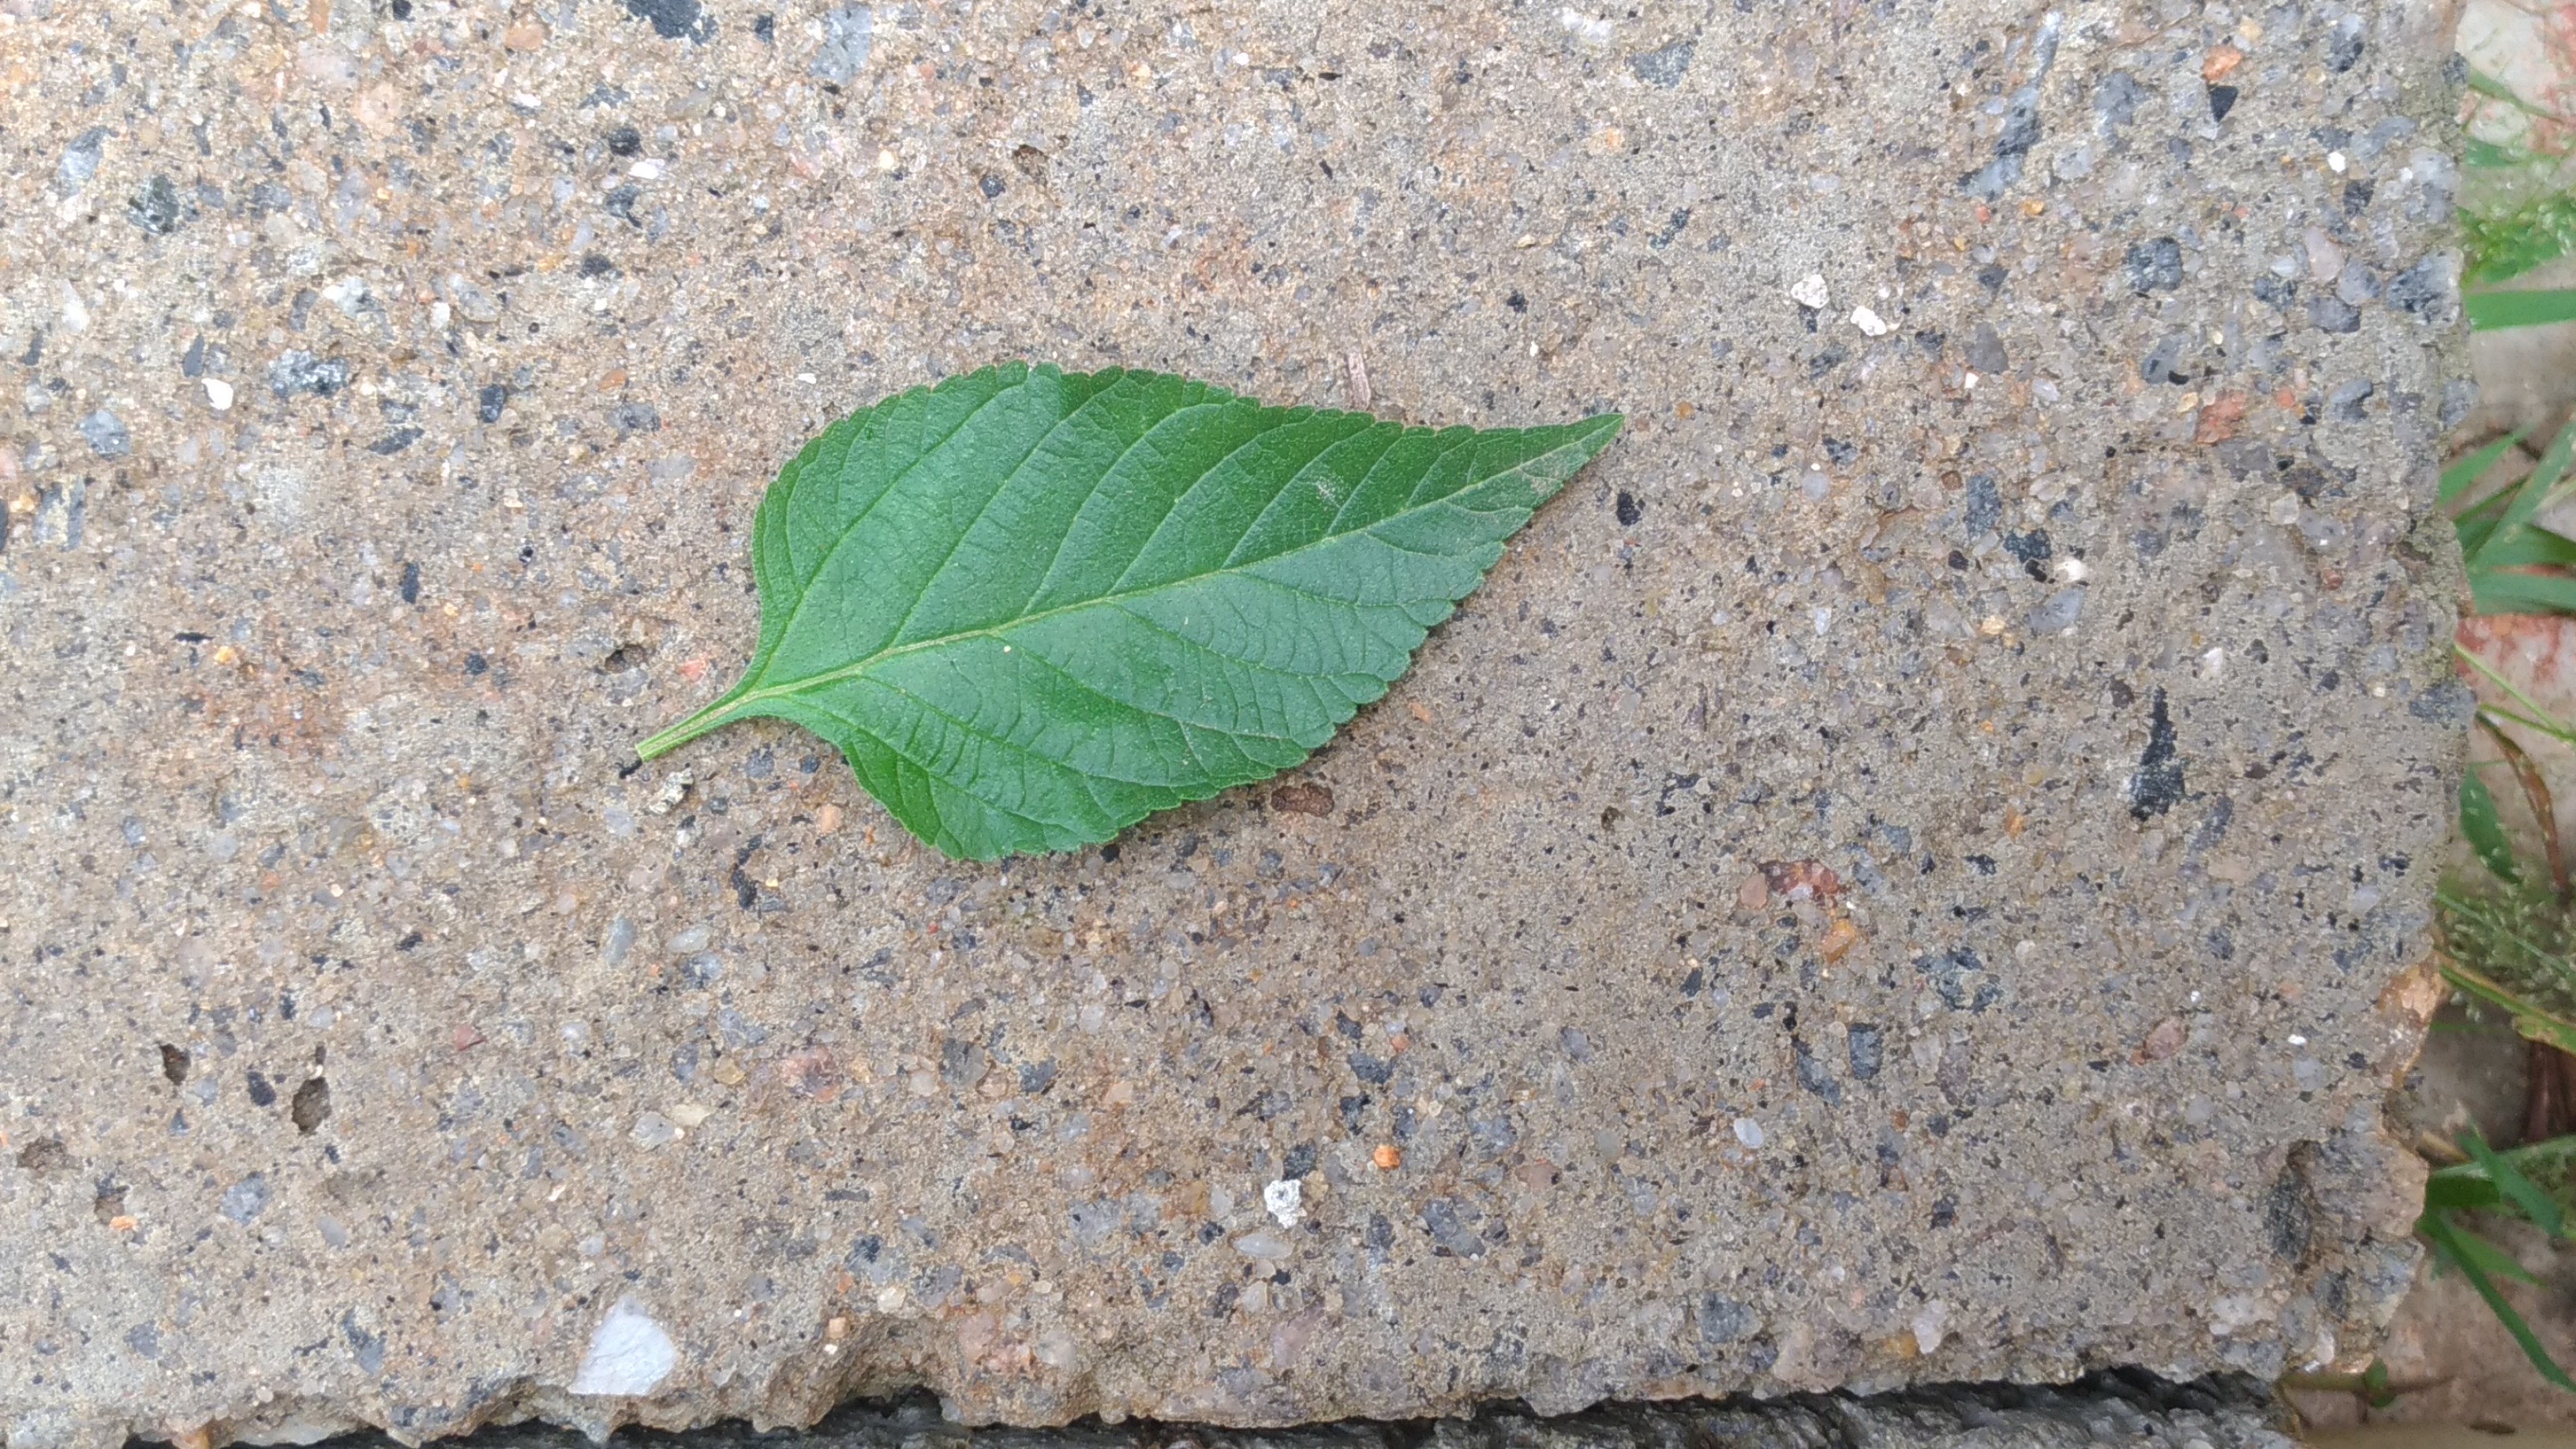
Plant: Lantana